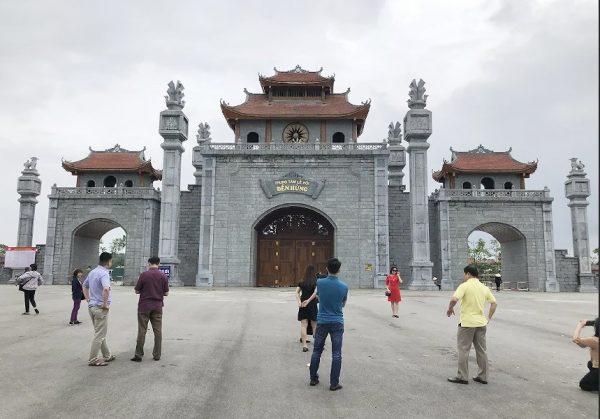
có nhiều người đang đứng trước một bức tường